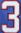
Number: 3